Ettumanoor Mahadevar Temple

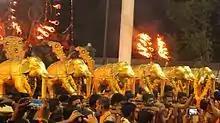
The famed Ezhara Ponnana festival

Ettumanoor Mahadeva Temple hosts the arattu festival, celebrated on a grand scale on the Thiruvathira day in February–March each year. Many people come to the temple on the 8th and 10th day of the festival, when seven and a half elephants (in Malayalam: ezharaponnaana) made of gold (nearly 13 Kgms) will be held in public view. This statue was donated to the temple by a travancore maharaja. The temple, one of the wealthiest Devaswoms in Kerala, has many valuable possessions.